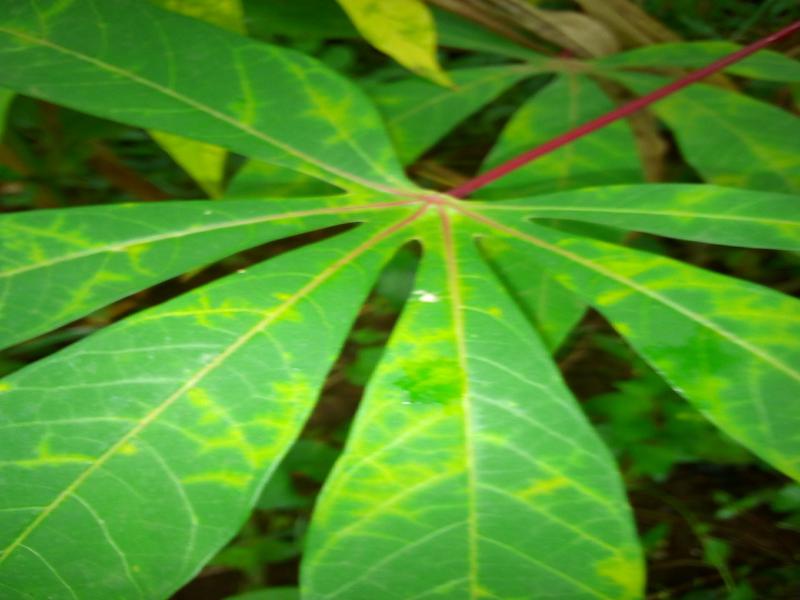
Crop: cassava
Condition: brown_streak_disease